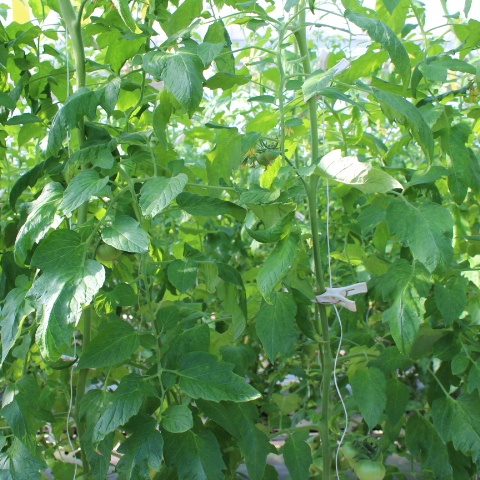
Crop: tomato